Triple H

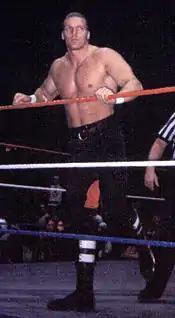
Helmsley in 1996

After being highly promoted in the first few months after his debut, his career stalled during 1996, starting off with a feud with Duke "The Dumpster" Droese following a loss during the "Free for All" at 1996 Royal Rumble. Up until that event, his angle included appearing on television each week with a different female valet (which included Playboy Playmates Shae Marks and Tylyn John). It was during this time that Helmsley suffered his first loss in singles competition in WWF, against Bret Hart on the March 4 episode of "Raw". Sable would become Helmsley's valet at WrestleMania XII on March 31 and after his loss to The Ultimate Warrior, as part of the storyline, he took his aggressions out on her. The debuting Marc Mero (her real-life husband) came to her rescue, starting a feud between the two wrestlers.